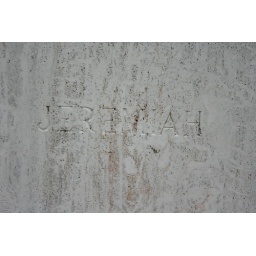
Names under each person standing on the slab of marble.